Victoria Vokes

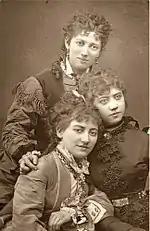
Jessie, Rosina and Victoria Vokes

With her brother and sisters and "foster brother", Fred and Fawdon and Jessie and Rosina, she began her career as "The Vokes Children," which was afterward changed to "The Vokes Family," at the Operetta House in Edinburgh. Their success was pronounced and continuous.